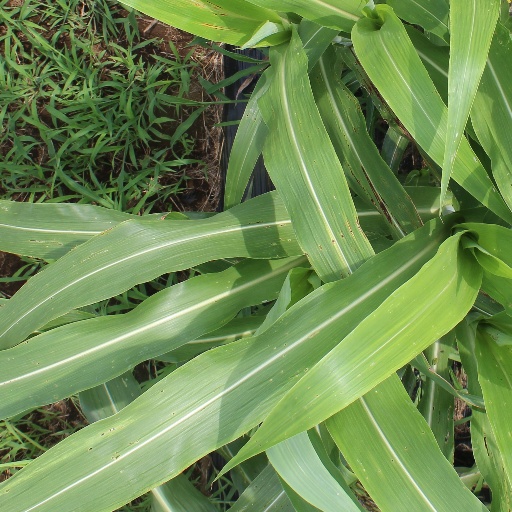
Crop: sorghum